Underbone

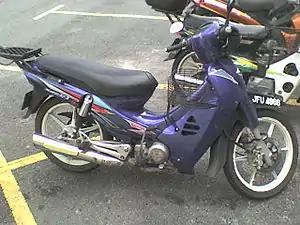
Plastic panels and covers are widely used on modern underbones e.g. Modenas Kriss 2.

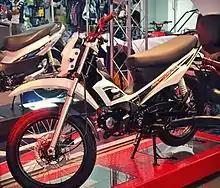
MCX Raptor, an underbone from the Philippines.

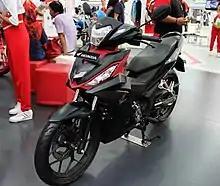
Honda Winner, an underbone with 150 cc engine displacement.

An underbone (弯梁车, literal translation: curve beam car) is a type of motorcycle that uses structural tube framing with an overlay of plastic or non-structural body panels and contrasts with monocoque or unibody designs where pressed steel serves both as the vehicle's structure and bodywork. Outside Asia, the term underbone is commonly misunderstood to refer to any lightweight motorcycle that uses the construction type, known colloquially as "step-throughs", "mopeds" or "scooters" (see Scooter (motorcycle)).